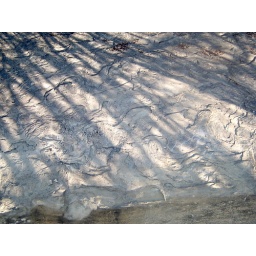
A rock in the park up the hill